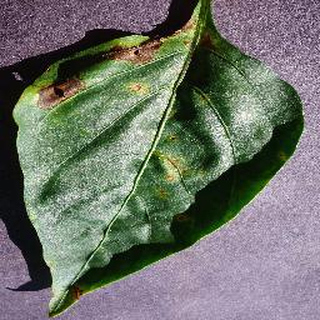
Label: bell_pepper_bacterial_spot